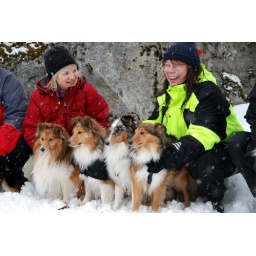
a rare shot of me and my three girls.... I'm the one in the yellow and black jacket.